Siding (construction)

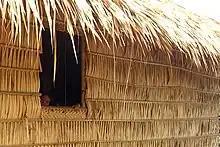
Thatched wall of home

A predecessor to modern maintenance free sidings was asphalt brick siding. Asphalt impregnated panels (about ) give the appearance of brick or even stone. Many buildings have this siding, especially old sheds and garages. If the panels are straight and level and not damaged, the only indication that they are not real brick may be seen at the corner caps. Trademarked names included Insulbrick, Insulstone, Insulwood. Commonly used names now are faux brick, lick-it-and-stick-it brick, and ghetto brick. Often such siding is now covered with newer metal or plastic siding. Today thin panels of real brick are manufactured for veneer or siding.